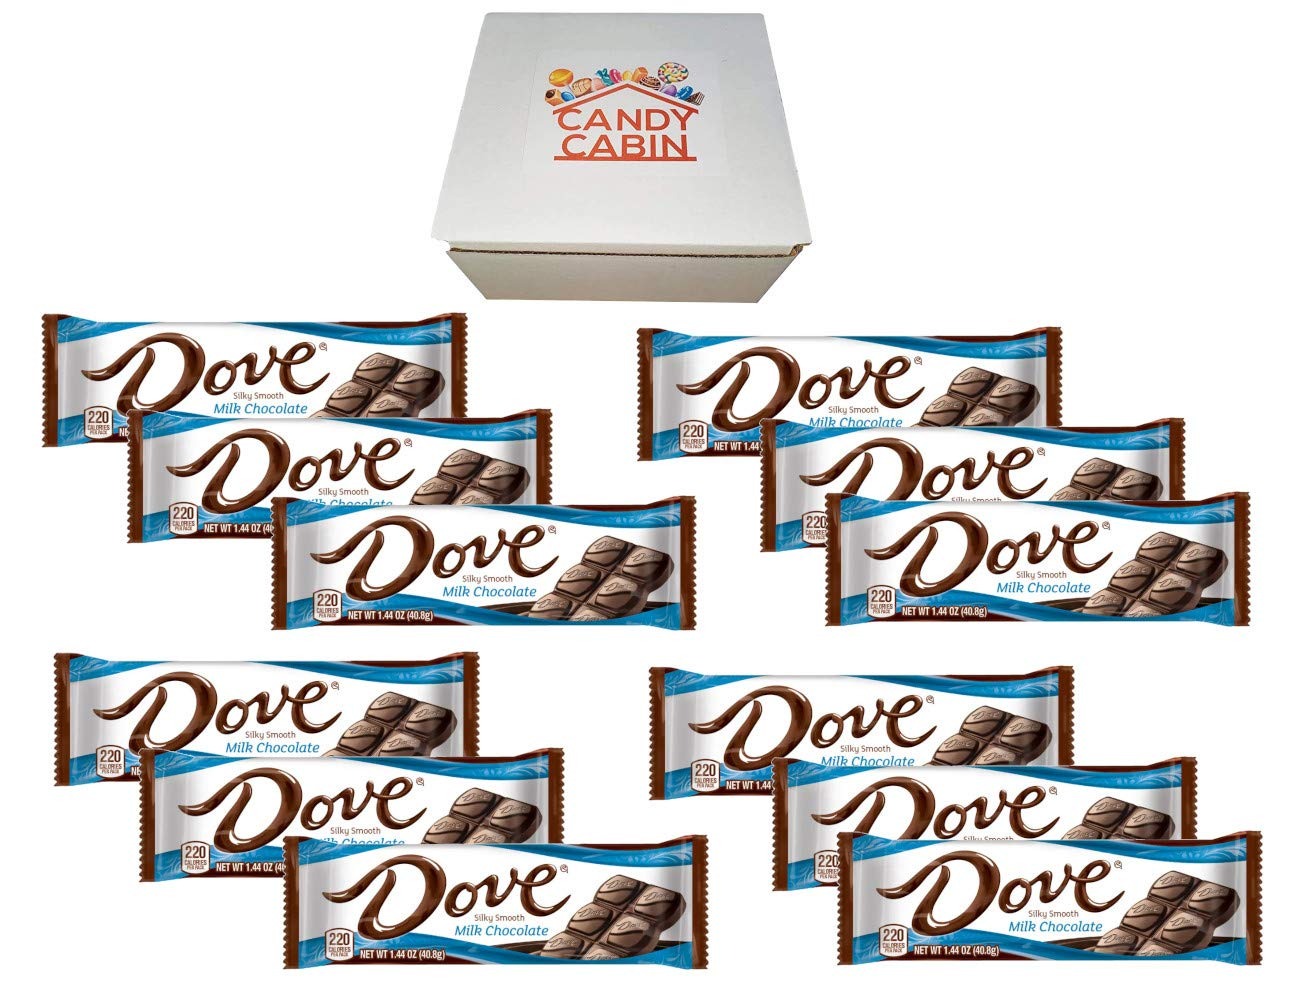
Item Name: Dove Single Size 1.44 oz Chocolate Bars by CANDY CABIN (MilkChocolate, 12 pack)
Value: 1.0
Unit: Count

Price: 27.95